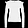
Label: Pullover